The Anarchy

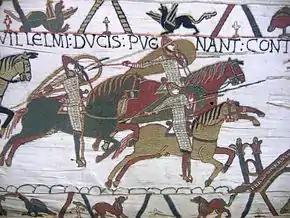
Knights in the 1140s still closely resembled those of the previous century, depicted here in the Bayeux Tapestry

By 1139, an invasion of England by Robert and Matilda appeared imminent. Geoffrey and Matilda had secured much of Normandy and, together with Robert, spent the beginning of the year mobilising forces ready for a cross-Channel expedition. Matilda also appealed to the papacy at the start of the year, putting forward her legal claim to the English throne; the pope declined to reverse his earlier support for Stephen, but from Matilda's perspective the case usefully established that Stephen's claim was disputed.